James Brydges, 3rd Duke of Chandos

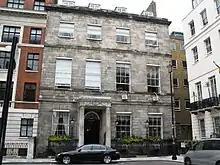
Chandos House, Marylebone, London

Chandos's first marriage was to Margaret Nicol (1736–1768), daughter of John Nicol of Colney Hatch and Minchenden House, and his wife Winifred Keck, on 22 March 1753. They set up a London home at 39 Upper Grosvenor Street, Mayfair. Margaret inherited much of the great fortune acquired by her grandfather Sir Anthony Keck, and was the owner of a famous portrait of Shakespeare, which came to be known as the Chandos portrait following the marriage.